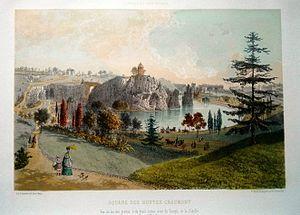
Lithographie colorisée tirée de ""Paris et ses ruines"", représentant le ""Square des Buttes Chaumont"", aujourd'hui Parc des Buttes-Chaumont."
Le parc des Buttes-Chaumont est un jardin public situé dans le nord-est de Paris, en France, dans le 19ᵉ arrondissement de la ville.